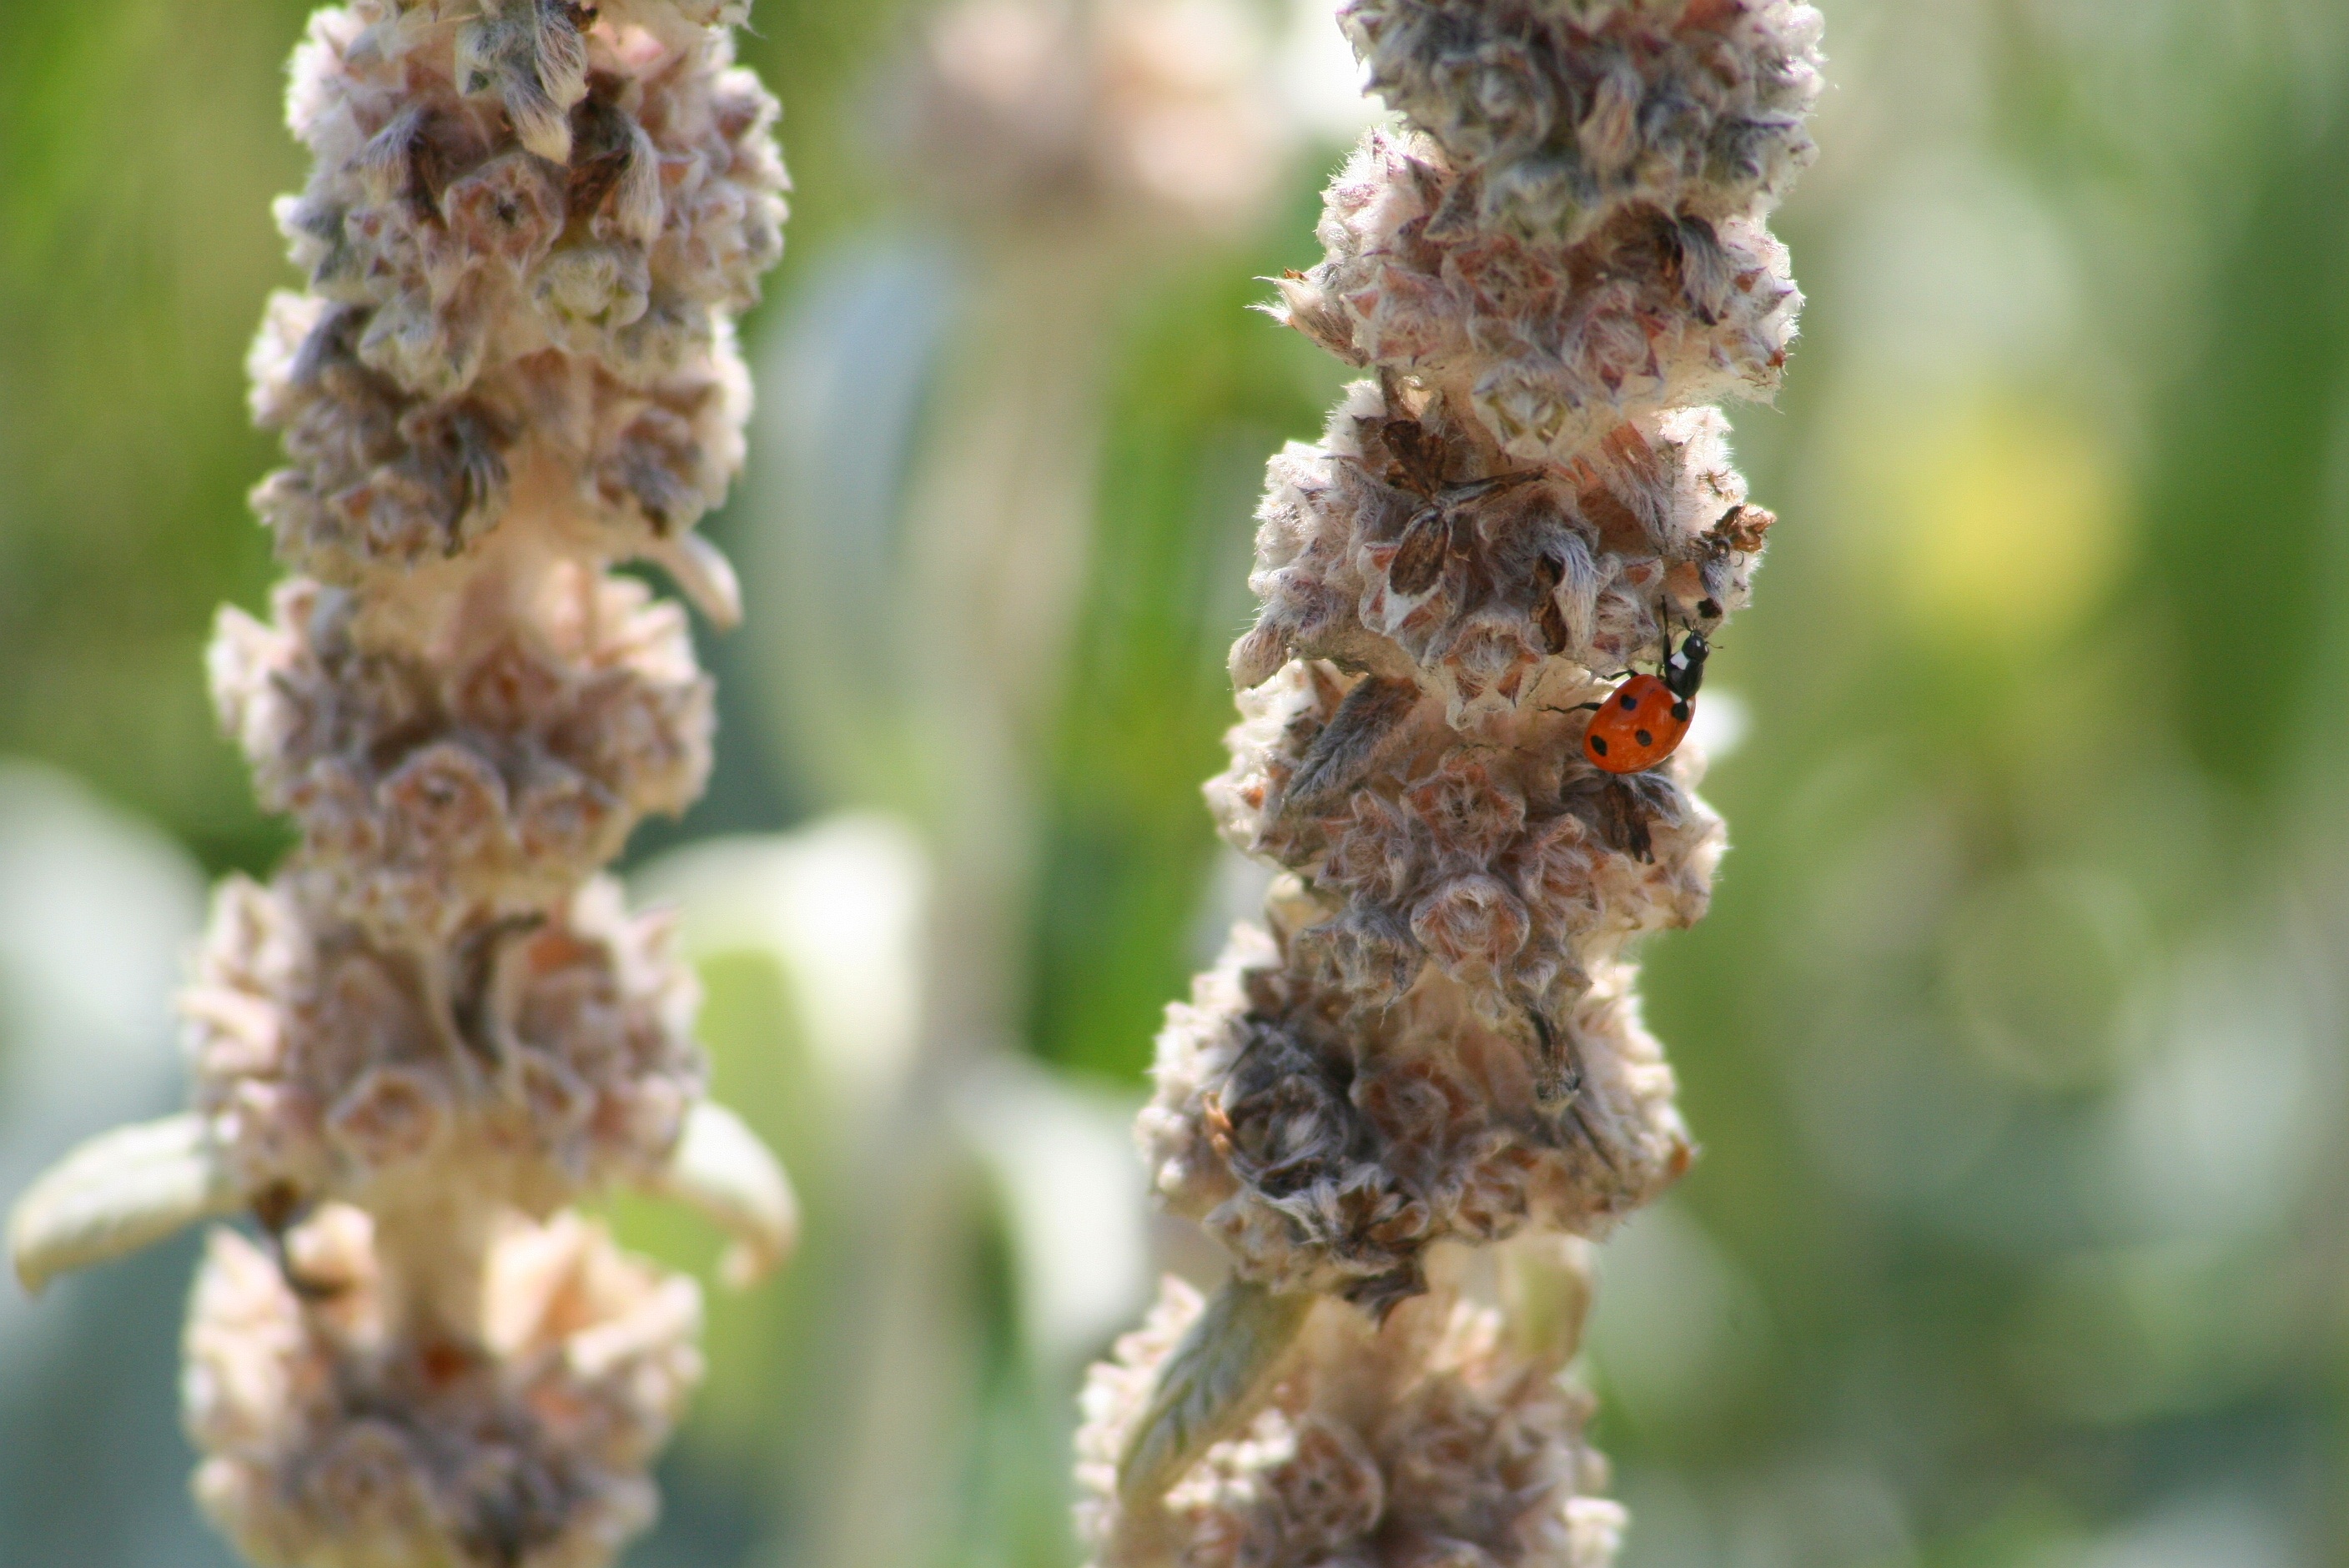
tree, nature, plant, leaf, flower, produce, crop, insect, soil, ladybug, botany, garden, flora, macro photography, flowering plant, land plant, neottia nidus avis